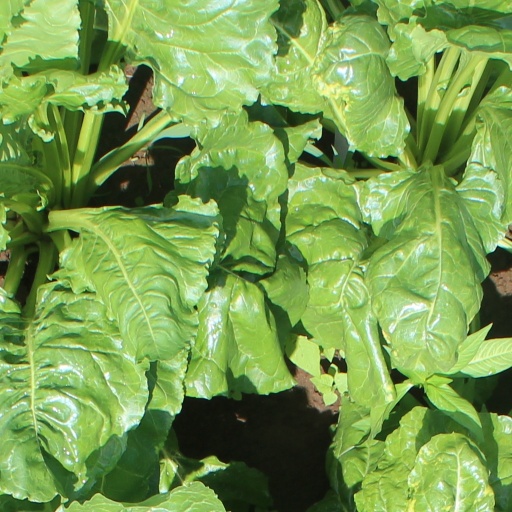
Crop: sugar beet